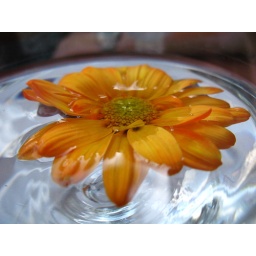
Flower in the water glass